Earth's orbit

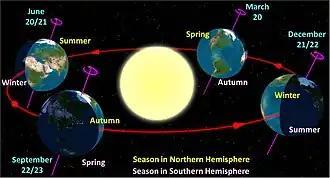
Earth at seasonal points in its orbit (not to scale)

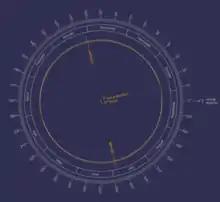
Earth orbit (yellow) compared to a circle (gray)

Earth orbits the Sun at an average distance of , or 8.317 light-minutes, in a counterclockwise direction as viewed from above the Northern Hemisphere. One complete orbit takes days (1 sidereal year), during which time Earth has traveled . Ignoring the influence of other Solar System bodies, Earth's orbit, also called Earth's revolution, is an ellipse with the Earth–Sun barycenter as one focus with a current eccentricity of 0.0167. Since this value is close to zero, the center of the orbit is relatively close to the center of the Sun (relative to the size of the orbit).